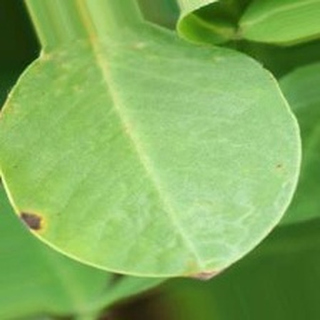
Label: groundnut_early_leaf_spot